Pieter-Jozef Verhaghen

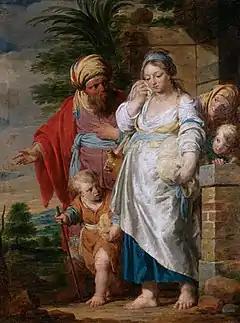
"Hagar and Ishmael banished by Abraham"

Subsequently Verhaghen travelled to Vienna via Tuscany and Venice. He arrived in Vienna on 9 June 1773. Here the Empress received him in audience two times. She honored him by bestowing the title of 'first court painter' on him. When he returned home in October 1773, he was welcomed as a kind of national hero in various cities, including his native city Aarschot, his hometown Leuven and Antwerp. The Leuven painter and poet Martin van Dorne composed a short didactic poem, in which he evoked all the works executed by the prolific Verhaghen. His reputation had increased enormously and many institutions wanted to own paintings by his hand. His reputation grew also outside his own country. His success were supported by his ability to paint quickly and his efficient workshop organization in which he followed the example of his teacher Balthasar Beschey.